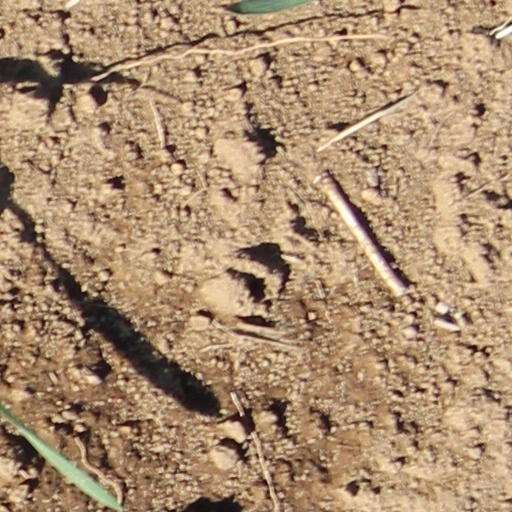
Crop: wheat